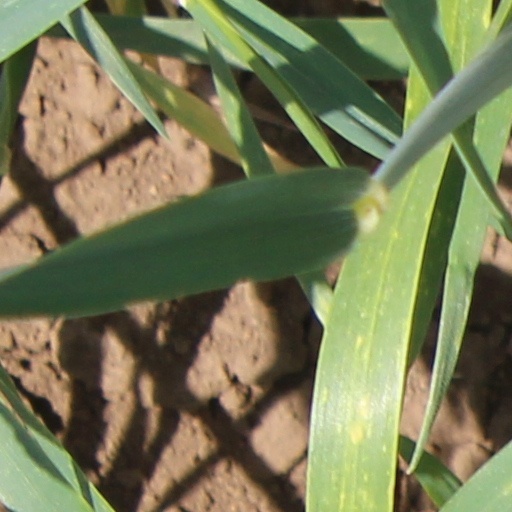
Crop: wheat